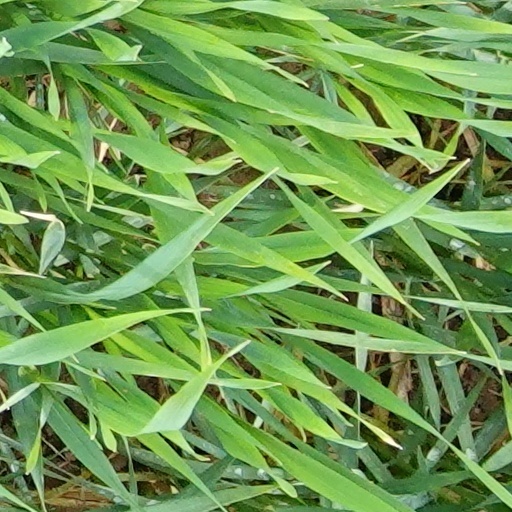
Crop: wheat